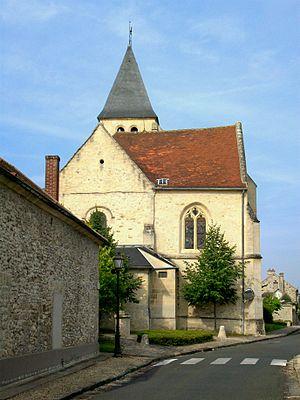
L'église Saint-Martin, façade orientale, rue Louis-Wallon
Apremont est une commune française située dans le département de l'Oise en région Hauts-de-France. Ses habitants sont appelés les Apremontois.